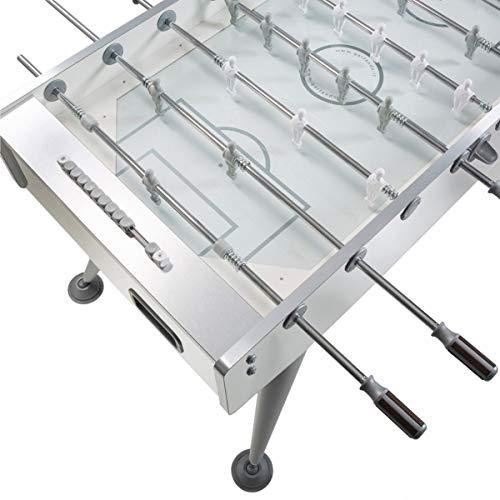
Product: Garlando Mirror Image Foosball Table
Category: Sports & Outdoors | Sports & Fitness | Leisure Sports & Game Room | Arcade & Table Games | Foosball | Foosball Tables
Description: HDP High Density Polymer legs strengthened with fiberglass.
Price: $1,899.98
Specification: Shipping Weight: 200 pounds (View shipping rates and policies)|ASIN: B07SZ9J7Y1|    #451    in Foosball Tables